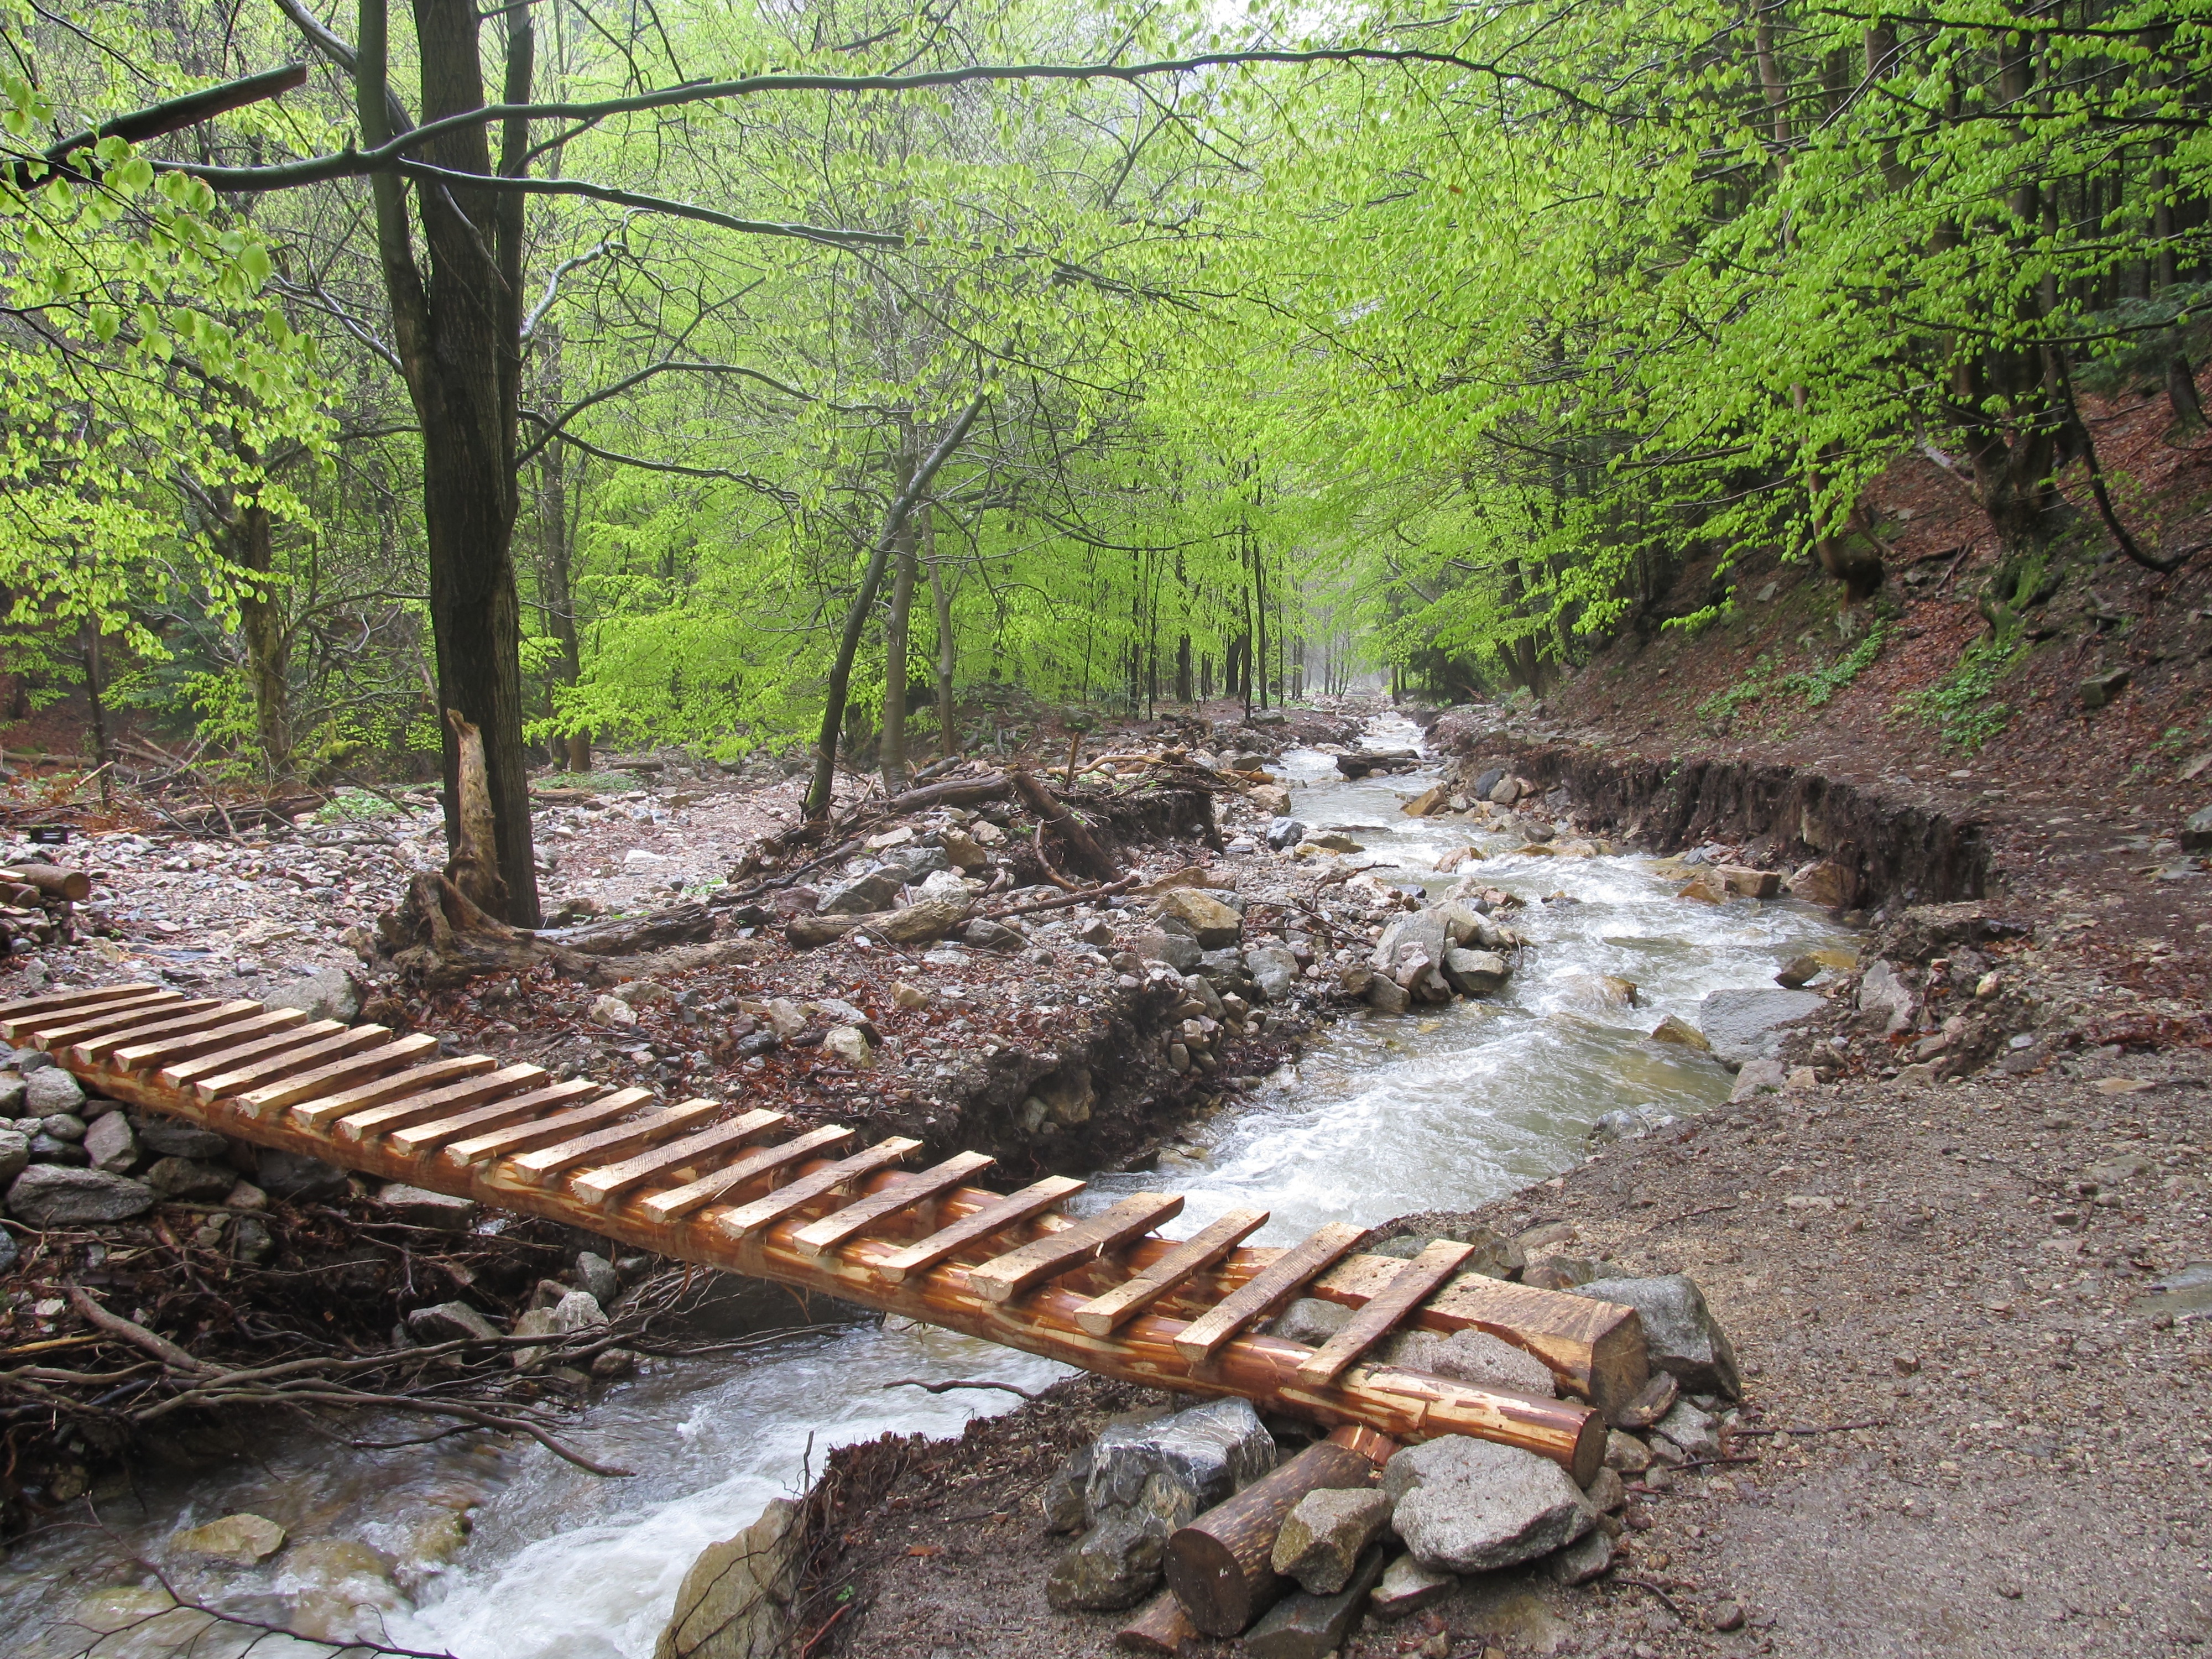
tree, water, nature, forest, path, creek, trail, bridge, river, stream, bank, woodland, watercourse, stream bed, nature reserve, low tatras, state park, riparian zone, water resources, log bridge